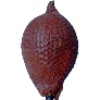
Label: salak